Rain (Mika song)

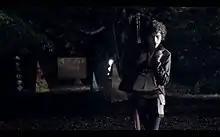
A frame from the "Rain" music video.

The music video for "Rain" was filmed in Epping Forest in Essex and premiered online on 16 October 2009. It was directed by Nez Khammal. The video is set in a dark enchanted forest with Mika waking up in a colourful tent. He is soon joined by various strangely dressed imps and creatures who dance around him at first but chase him out of the forest amid exploding fireworks.